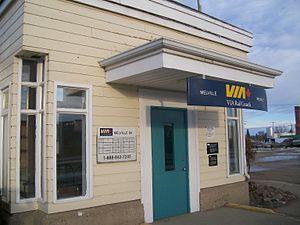
La gare de Melville dans la ville de Melville en Saskatchewan est desservie par Via Rail Canada. C'est une gare patrimoniale, sans personnel. Il y a 3 trains par semaine, dans chaque direction.